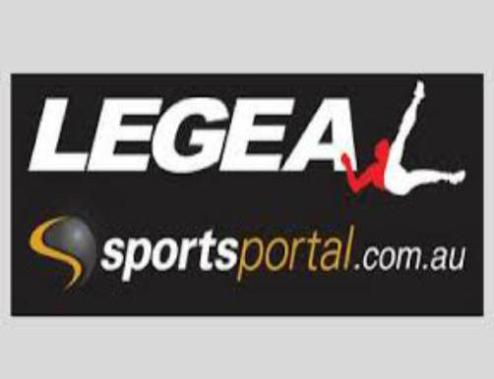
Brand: legea-1
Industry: Sports